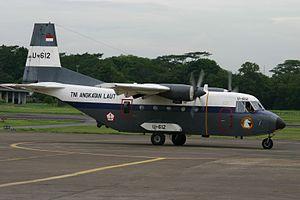
Le Pusat Penerbangan TNI Angkatan Laut ou Puspenerbal est la composante aérienne de la marine indonésienne. Son siège est situé sur la base aéronavale de Surabaya. Toutefois, les escadrons sont répartis dans l'ensemble du pays.